Alexander Vvedensky (religious leader)

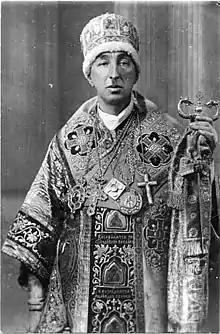
A photograph of Vvedensky, taken sometime in the 1930s.

Alexander or Alexandr Ivanovich Vvedensky (August 30, 1889 – July 26, 1946) was one of the leaders and ideologues of the Renovationism, a reform movement inside the Russian Orthodox Church during the Soviet Union. He is considered the person "most identified with renovationism in the Soviet era".